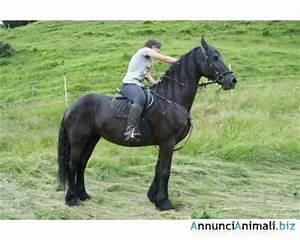
horse